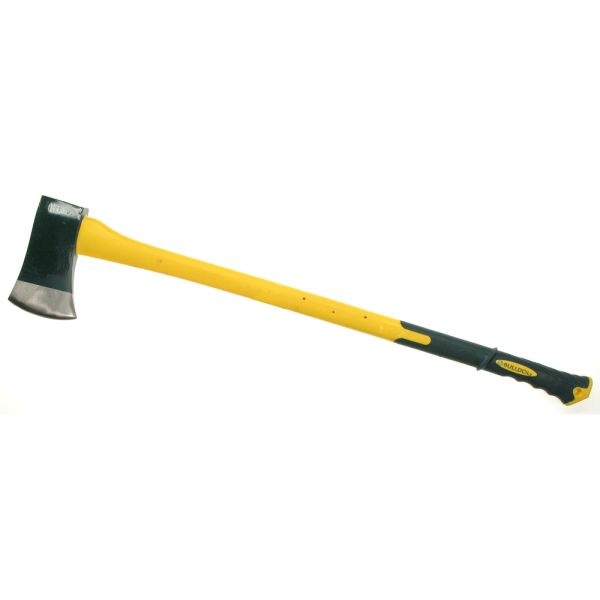
BULLDOG 6LB Axe with 36" Fibreglass Handle BFA6LBFG
Bulldog Felling Axe 36" (6lb) - Soft-Grip Handle A fibreglass shaft makes this axe very strong and durable. Bulldog Product Features. Shaped fibreglass shaft Soft touch grip Resin bonded head Head weight 6lb
Brand: Bulldog
Category: Hardware > Tools > Axes